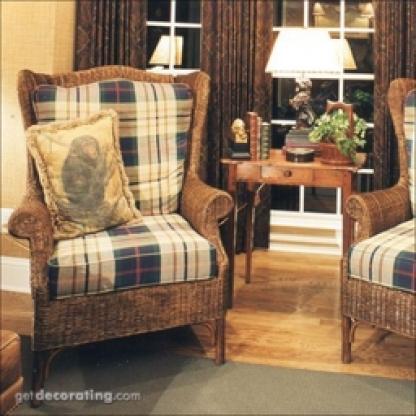
Scene: Indoor